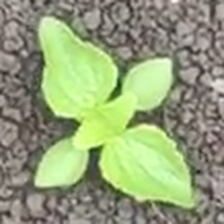
Weed species: Kena_(Commplina_benghalensio)